Willie Robertson

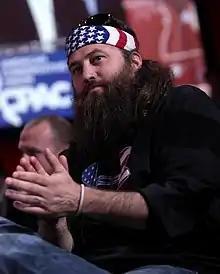
Robertson in 2015

William Jess Robertson (born April 22, 1972) is an American TV personality, businessman, author and news contributor. He is best known for his appearances on the reality TV series "Duck Dynasty" on A&E, and is the current CEO of the company Duck Commander. Robertson lives in West Monroe, Louisiana, with his wife Korie and his children: John Luke, Sadie, Will, Rowdy, Bella, and Rebecca.